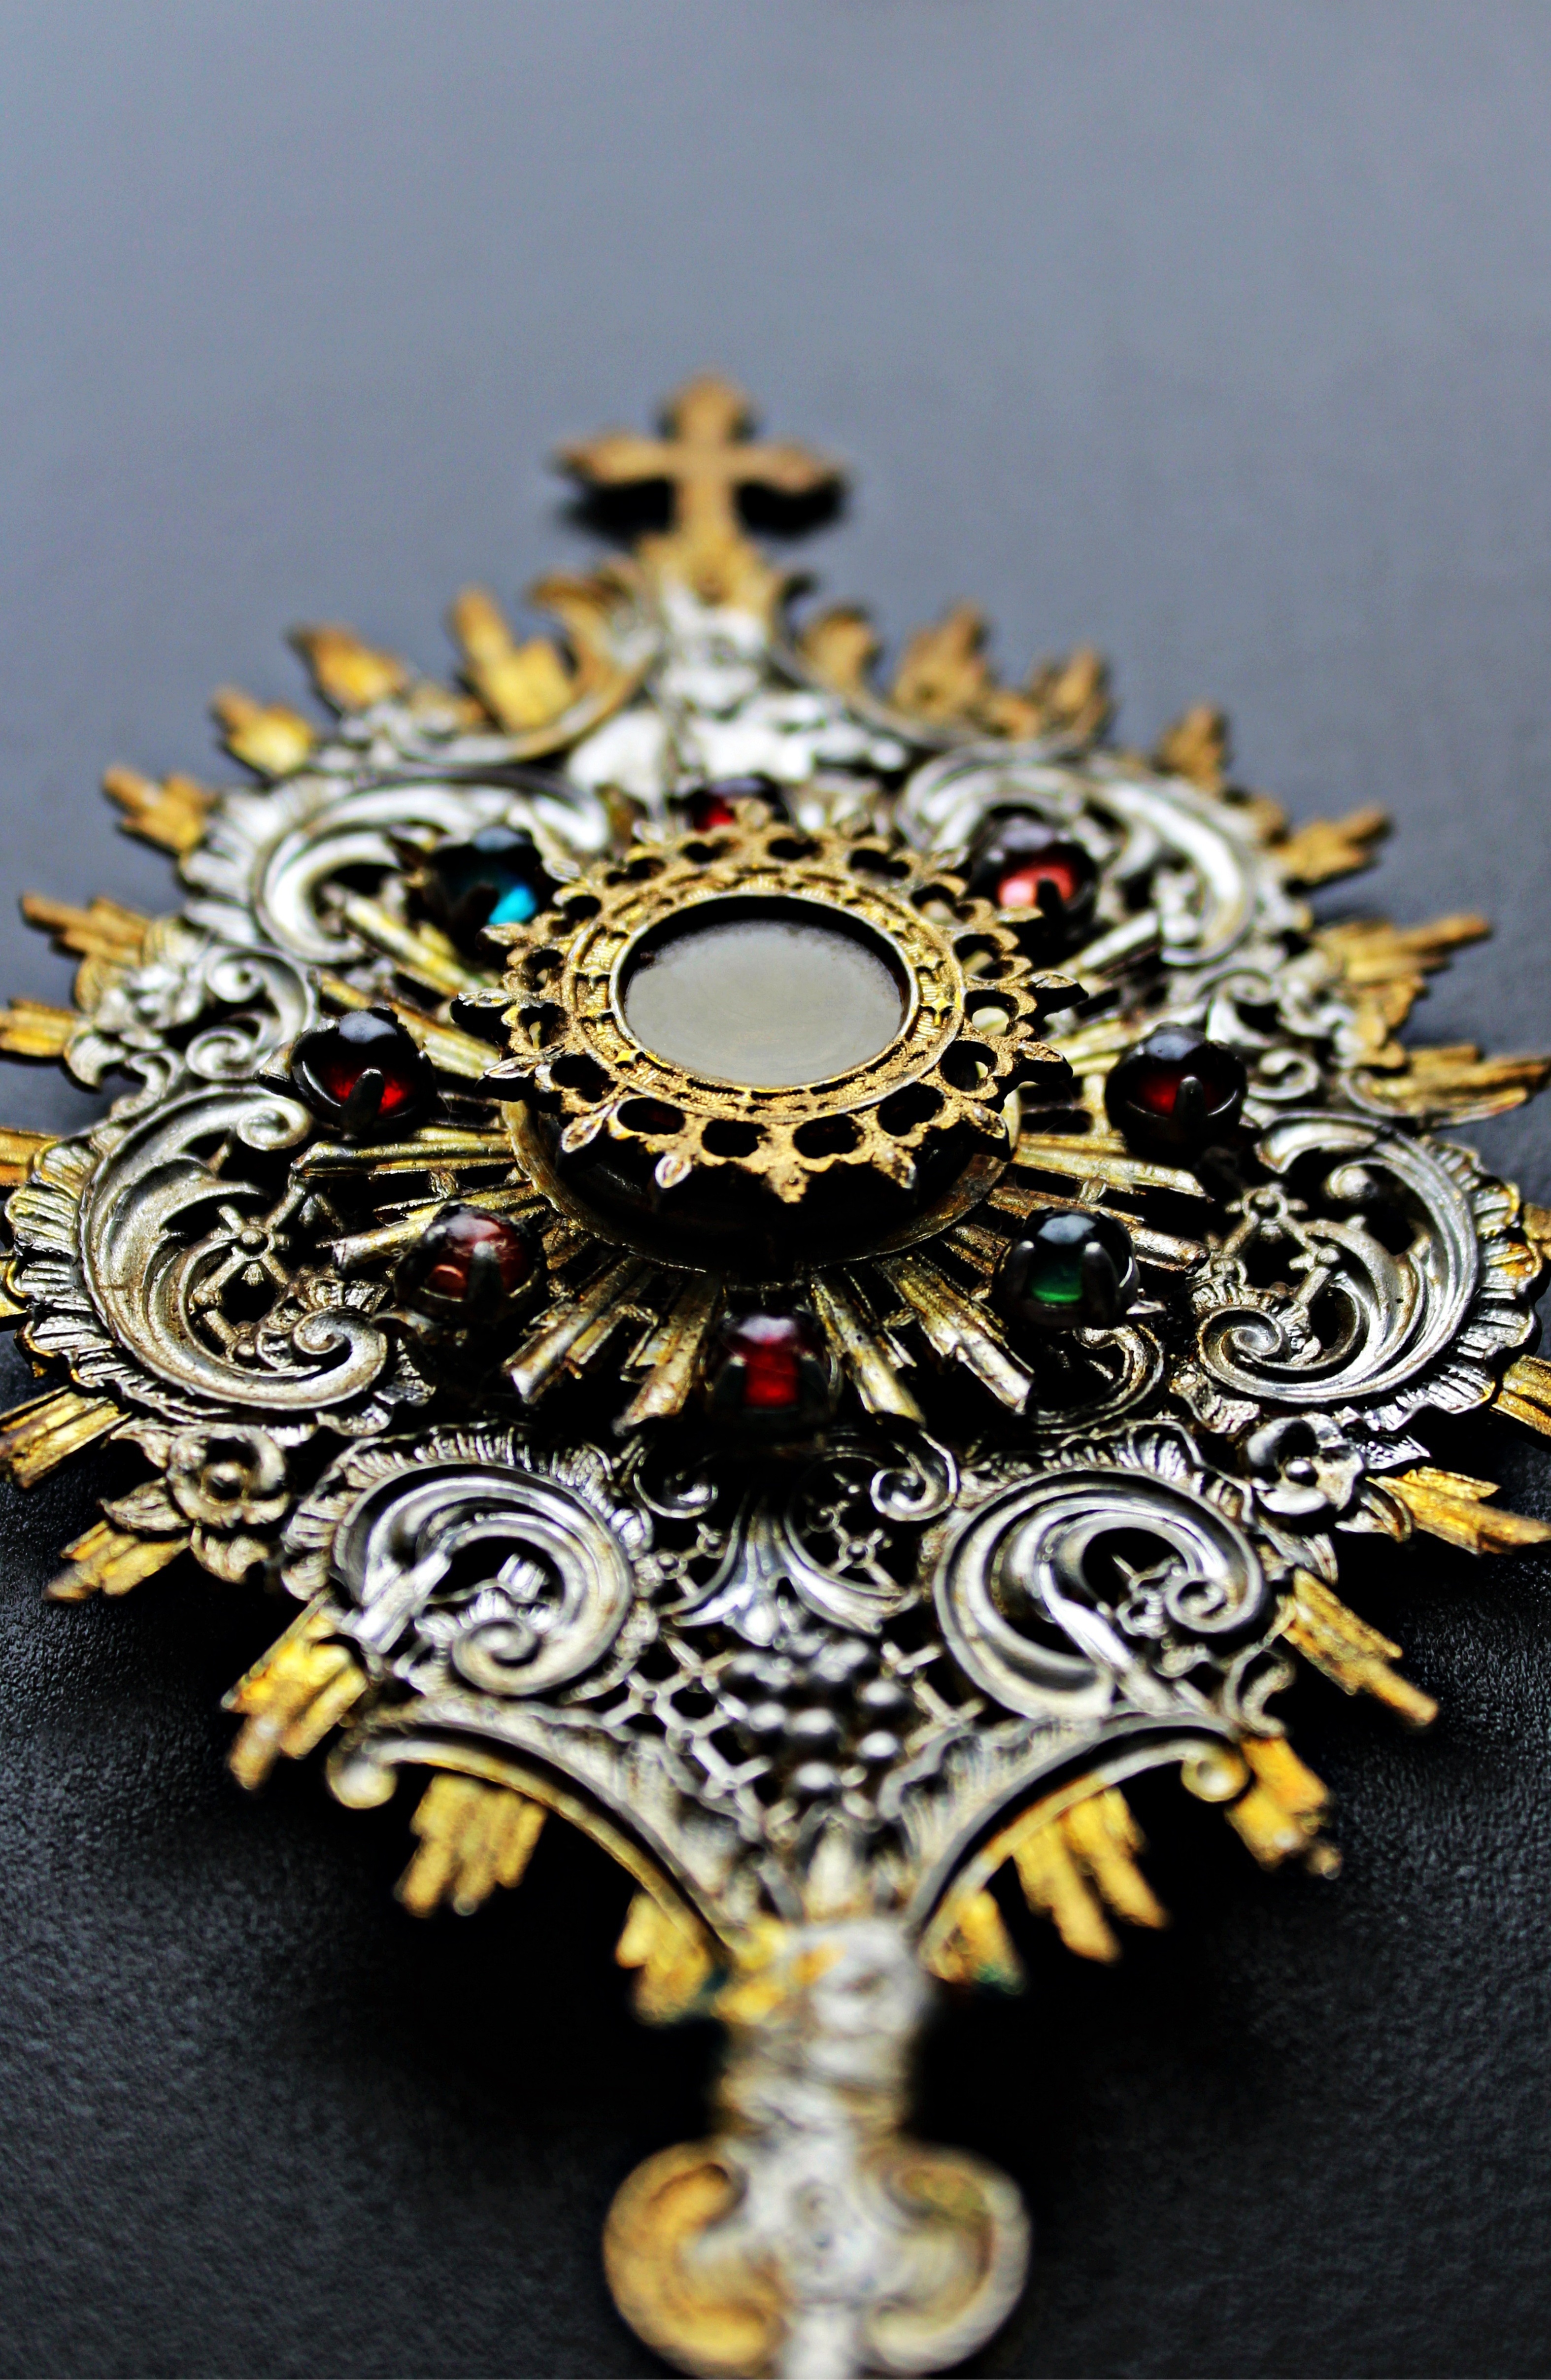
antique, old, pattern, church, yellow, christian, jewellery, altar, filigree, tin, brooch, fashion accessory, monstrance, children altar